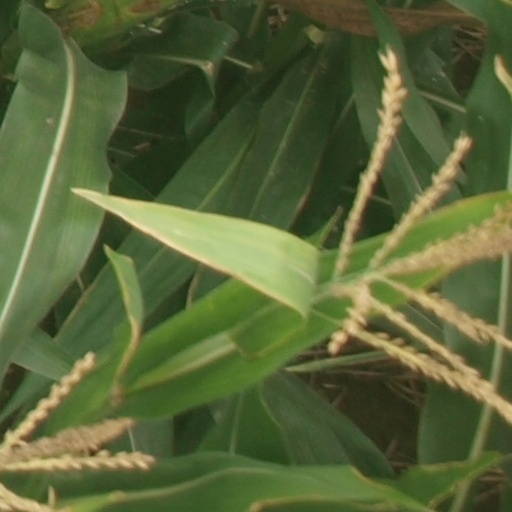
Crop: maize; corn